Camp Grayling

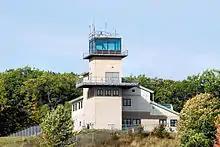
Grayling Air Gunnery Range provides over 147,000 acres of joint use ground maneuver and impact range space

During the summer months, Camp Grayling hosts National Guard units from Michigan, the surrounding states, and Canada. Large artillery, mortar, and tank ranges as well as maneuver courses highlight the camp. Recently Forward Operating Bases have been constructed to allow company-sized units to simulate operations.